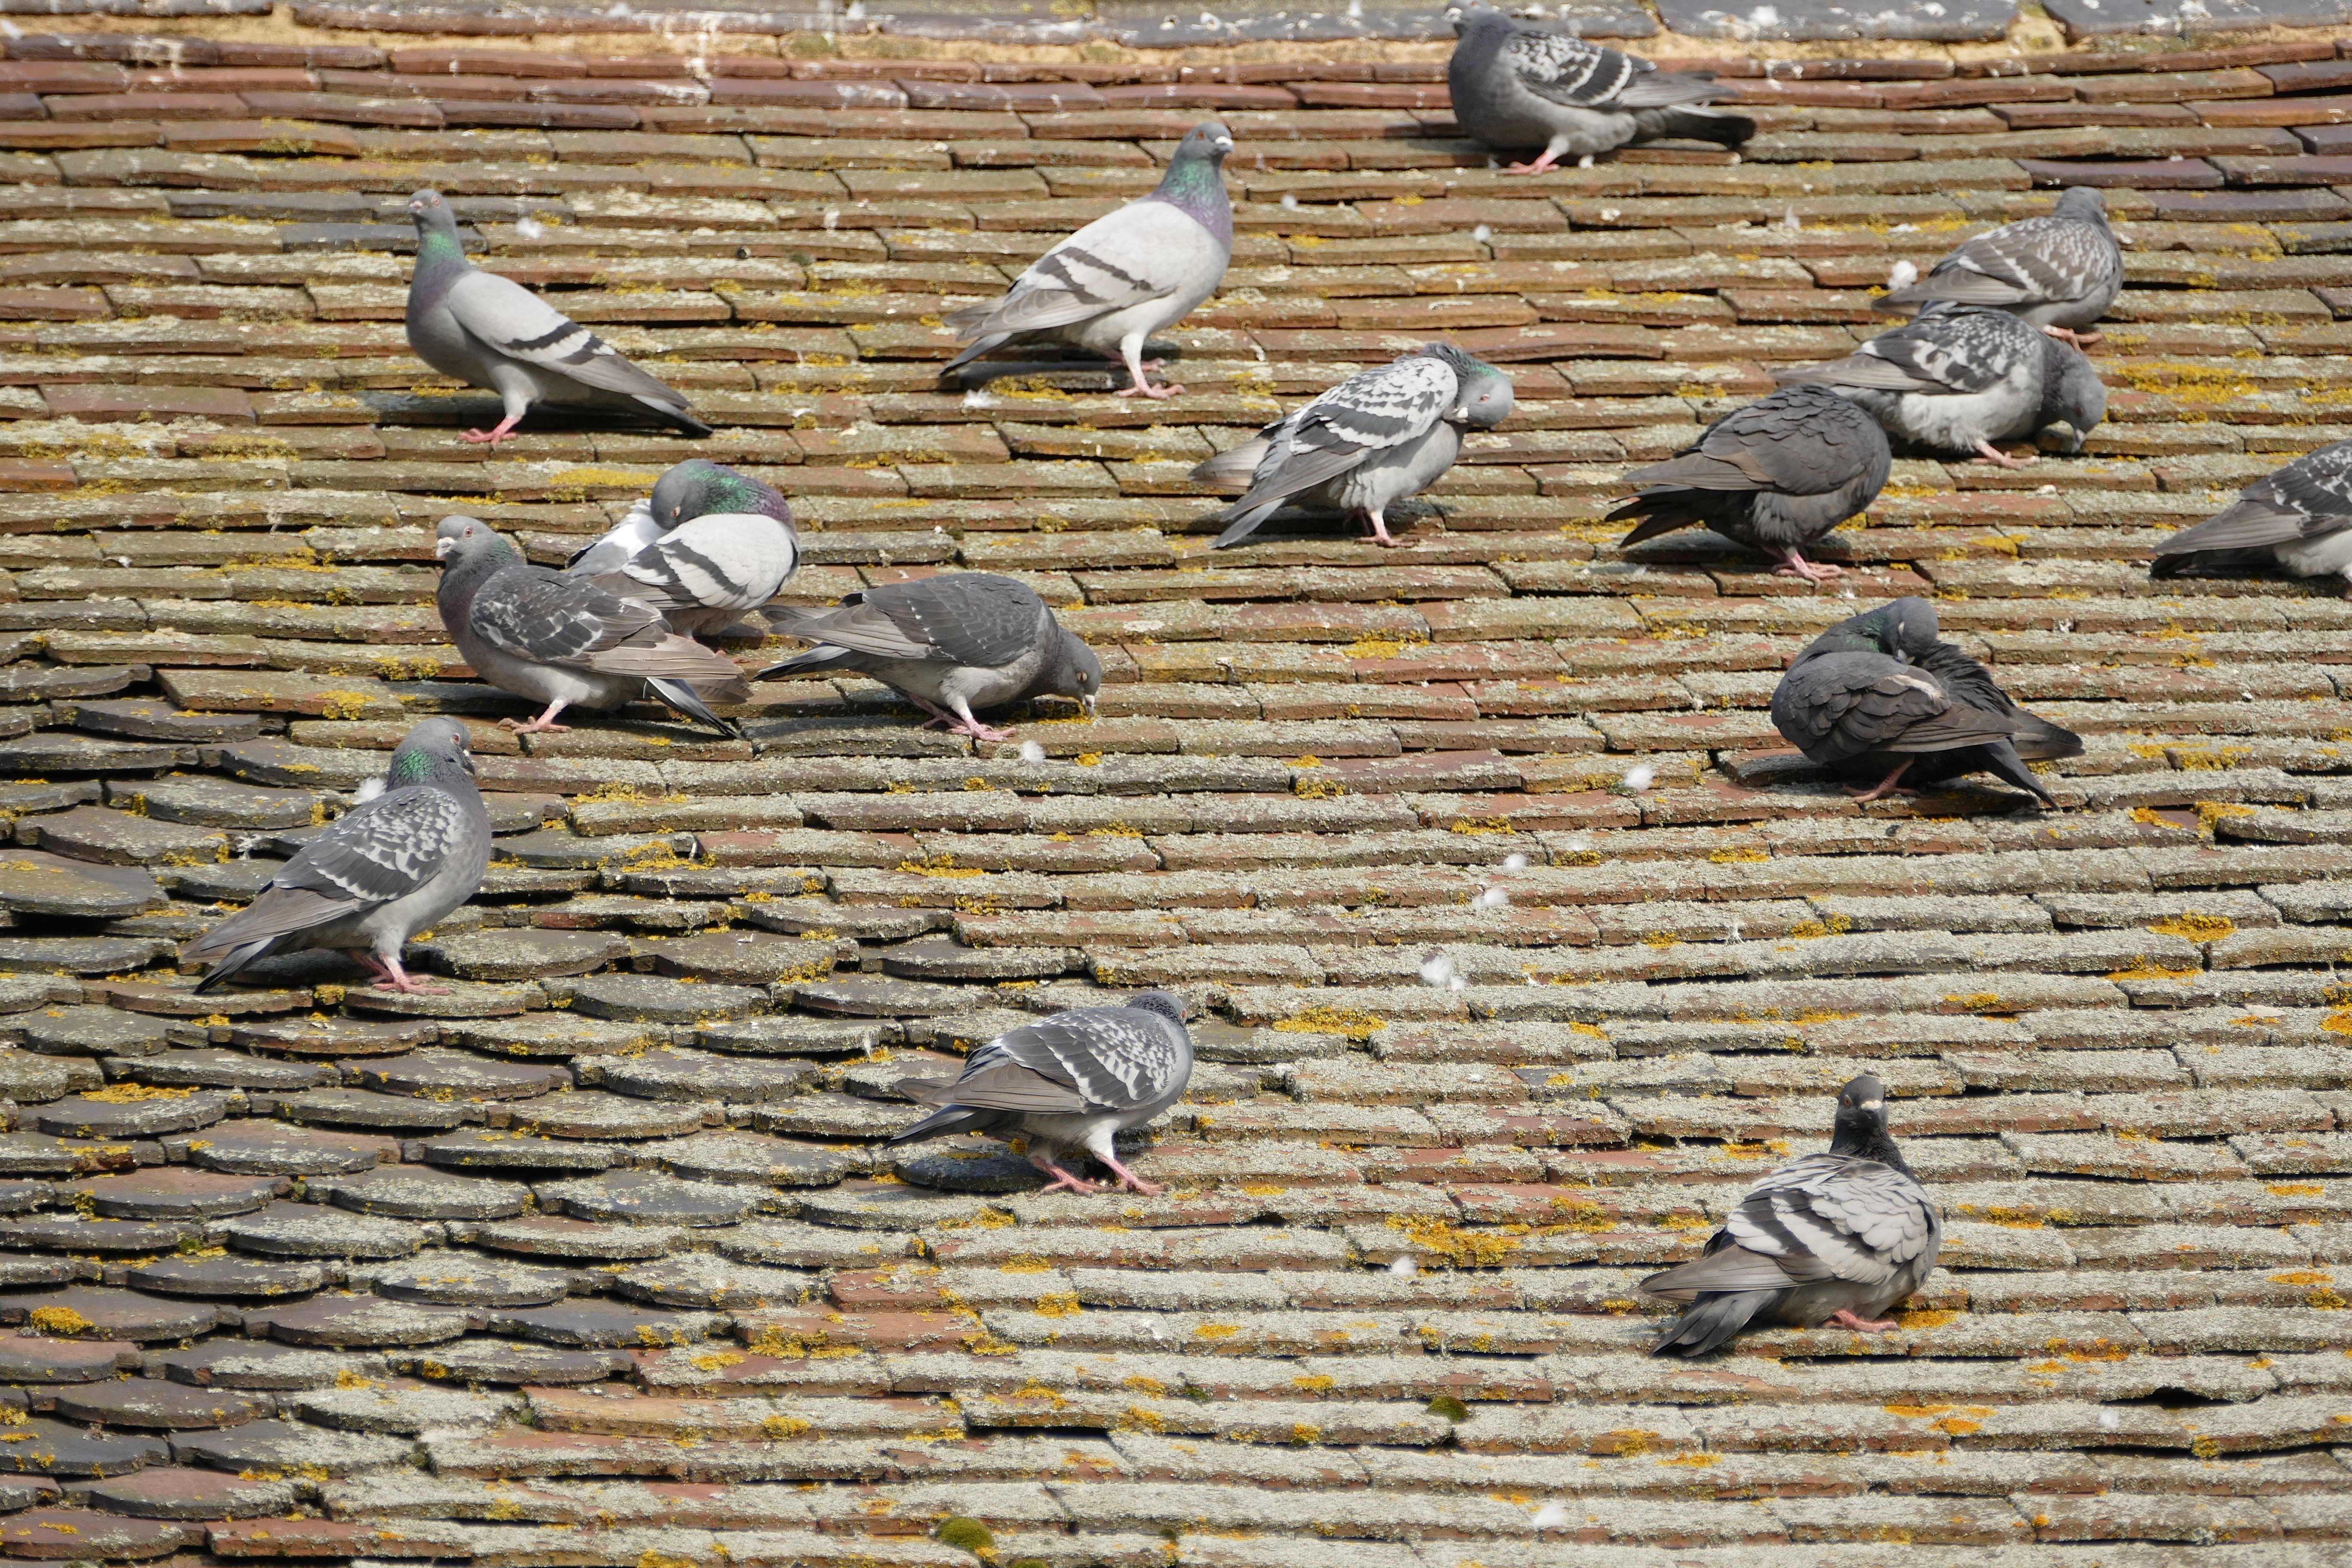
nature, bird, group, wood, wall, flock, fly, wildlife, beak, feather, fowl, avian, fauna, plumage, outdoors, birds, pigeons, wings, animals, domestic, species